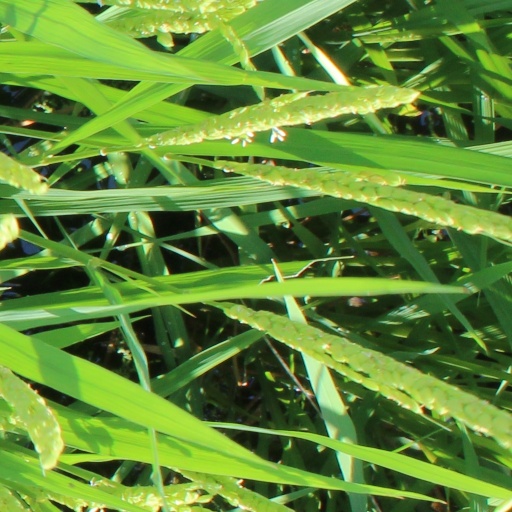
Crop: rice